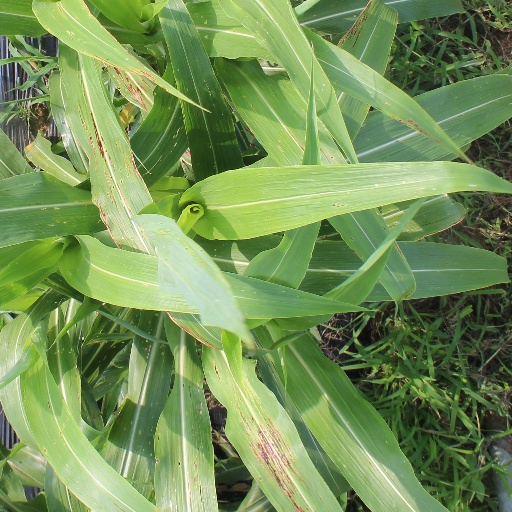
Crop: sorghum